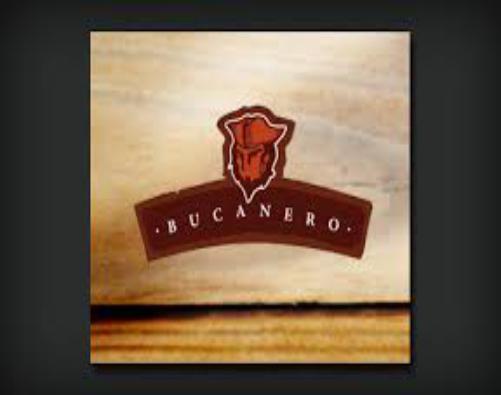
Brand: Bucanero
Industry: Food